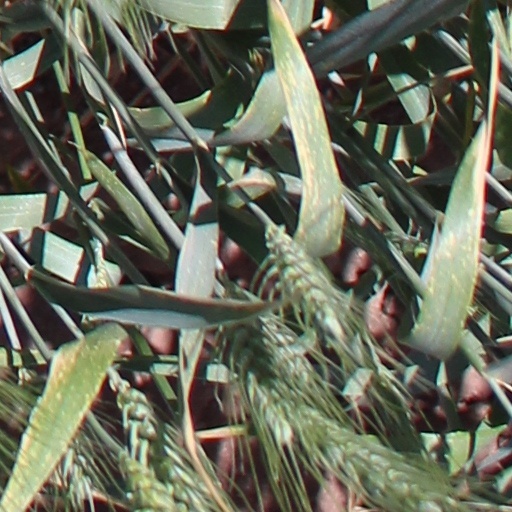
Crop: wheat